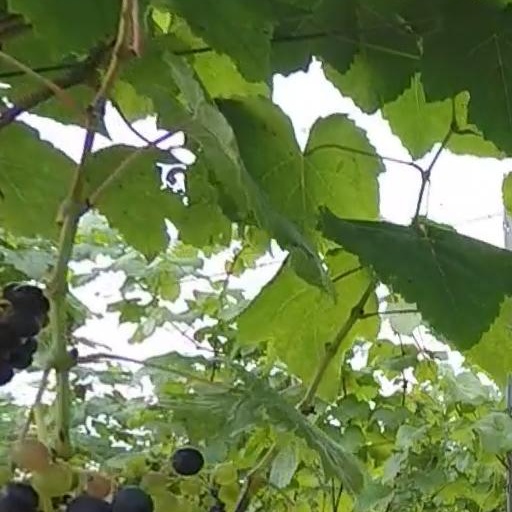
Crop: grape